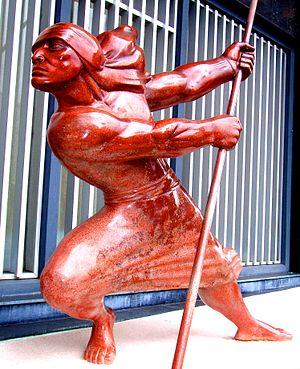
Tuluá est une municipalité du département de Valle del Cauca, en Colombie. Parmi les principaux secteurs d'activités de la ville se trouvent l'agriculture, l'élevage, l'industrie, le commerce, le tourisme et les services. Tuluá dispose d'une chambre de commerce. Les domaines de l'éducation et de la culture connaissent un développement intéressant. Des services gouvernementaux sont également situés dans la municipalité, les villes les plus importantes n'étant pas liées à une capitale dans le sud-ouest du pays.